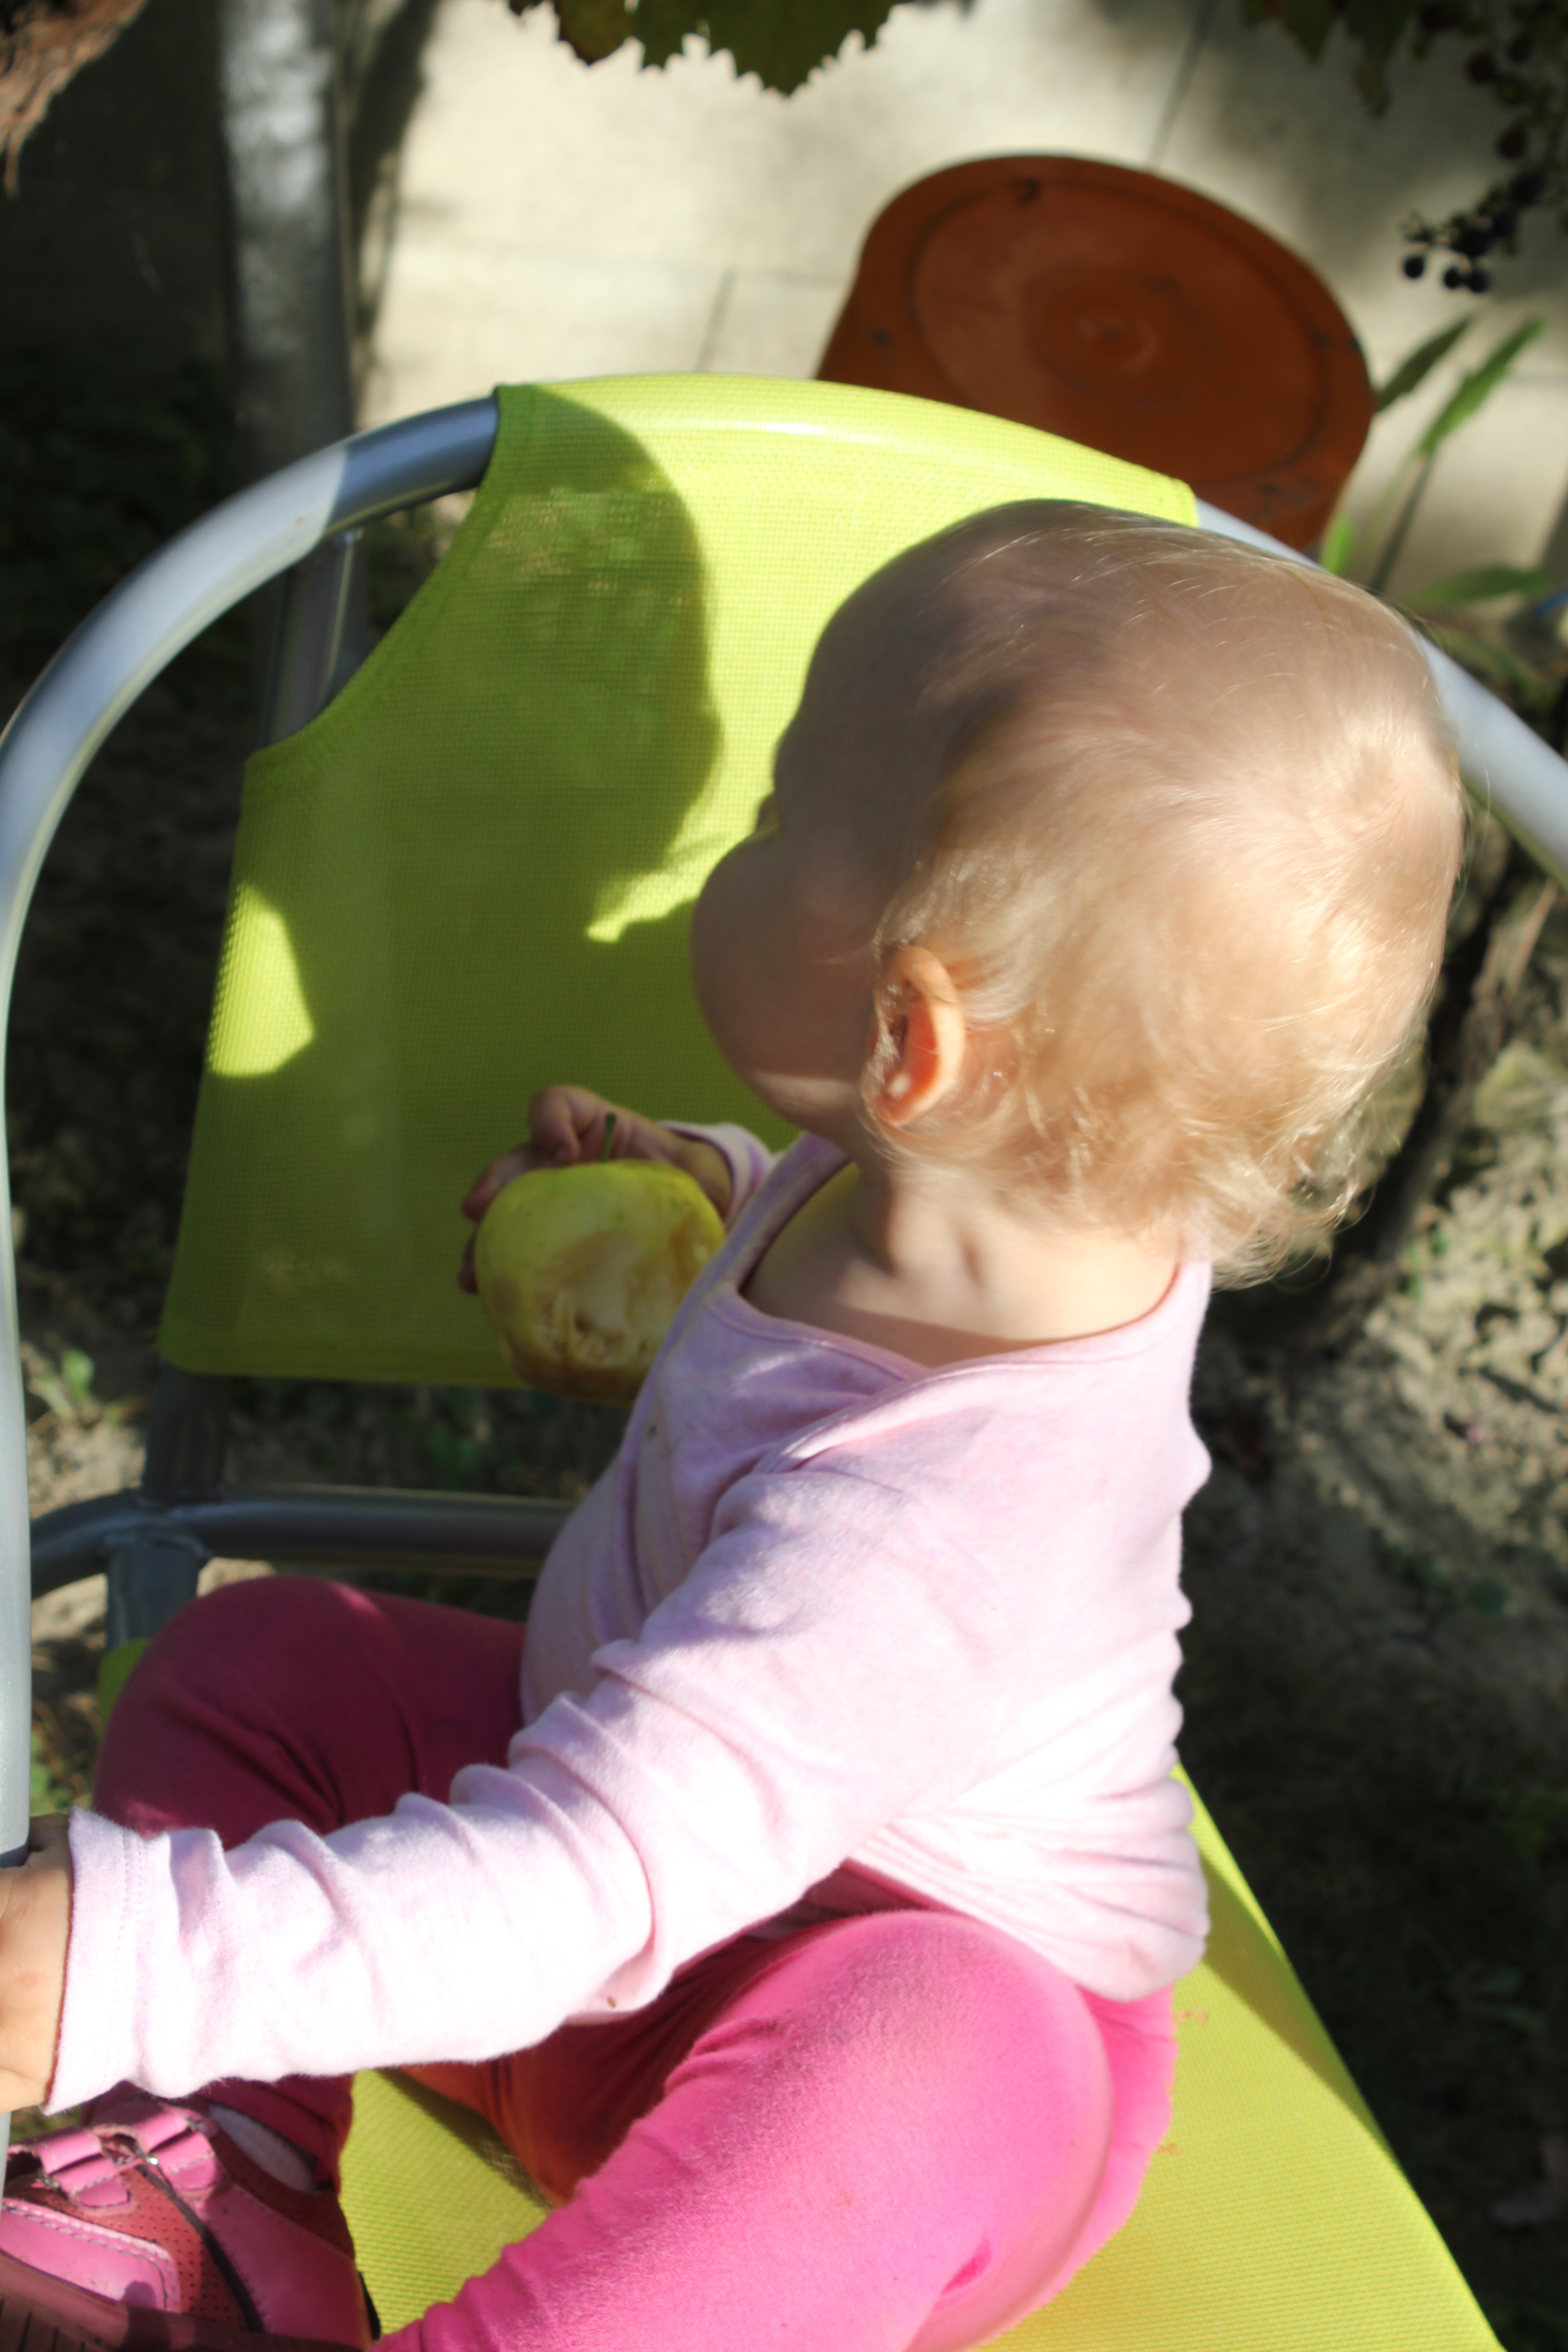
person, play, flower, spring, green, color, sitting, autumn, shadow, child, blonde, fun, infant, toddler, day, human positions